World War II

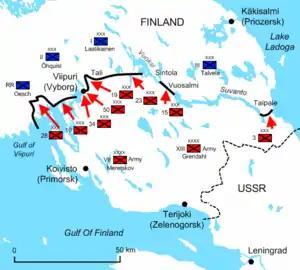
Mannerheim Line and Karelian Isthmus on the last day of the Winter War, 13 March 1940

In Europe, Germany and Italy were becoming more aggressive. In March 1938, Germany annexed Austria, again provoking little response from other European powers. Encouraged, Hitler began pressing German claims on the Sudetenland, an area of Czechoslovakia with a predominantly ethnic German population. Soon the United Kingdom and France followed the appeasement policy of British Prime Minister Neville Chamberlain and conceded this territory to Germany in the Munich Agreement, which was made against the wishes of the Czechoslovak government, in exchange for a promise of no further territorial demands. Soon afterwards, Germany and Italy forced Czechoslovakia to cede additional territory to Hungary, and Poland annexed the Trans-Olza region of Czechoslovakia.